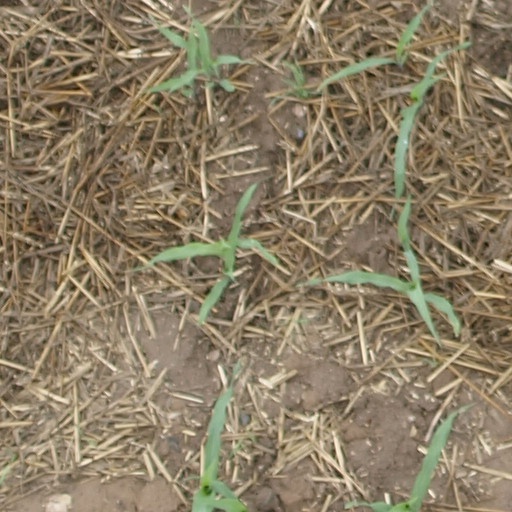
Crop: maize; corn